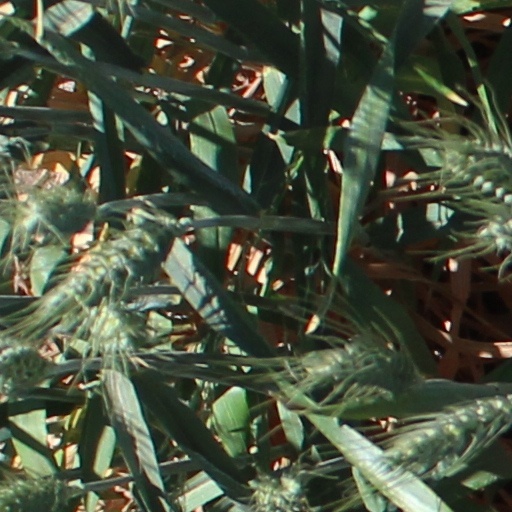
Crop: wheat